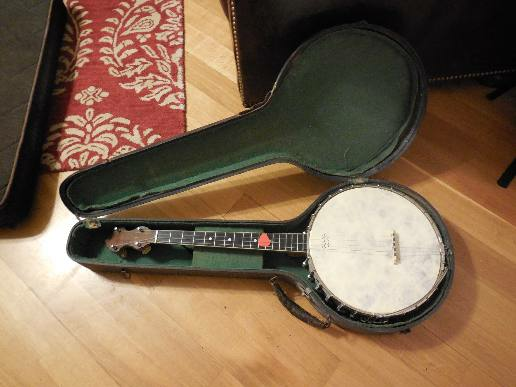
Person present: No